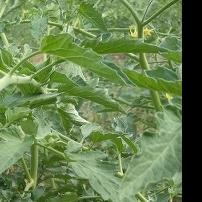
Crop: Tomato
Condition: healthy-leaf